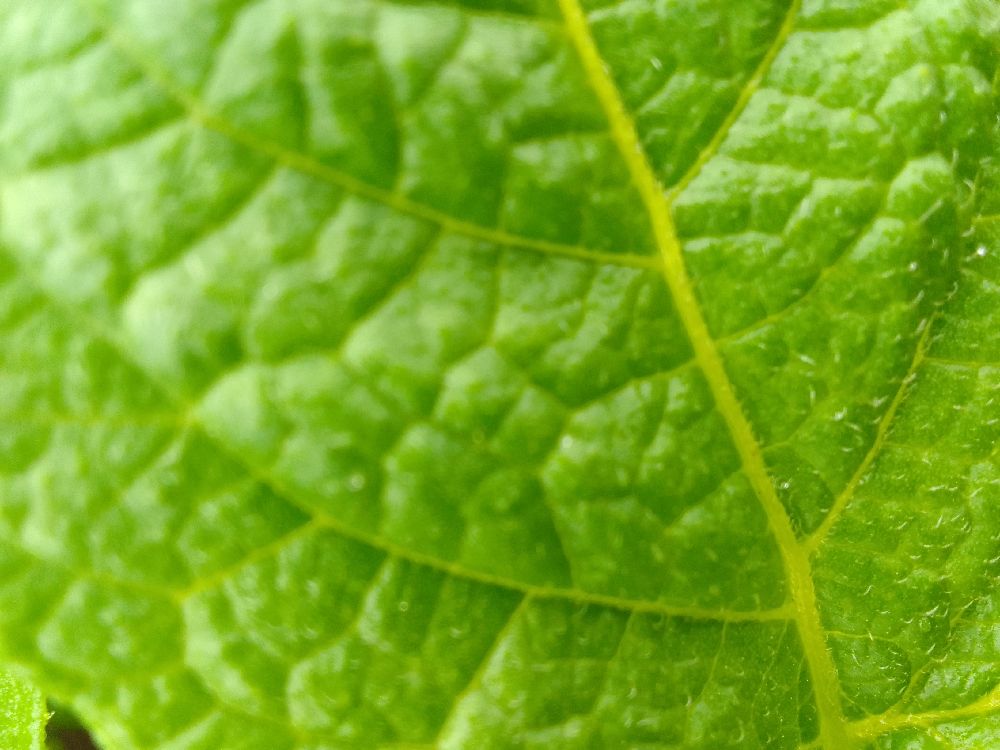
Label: Healthy